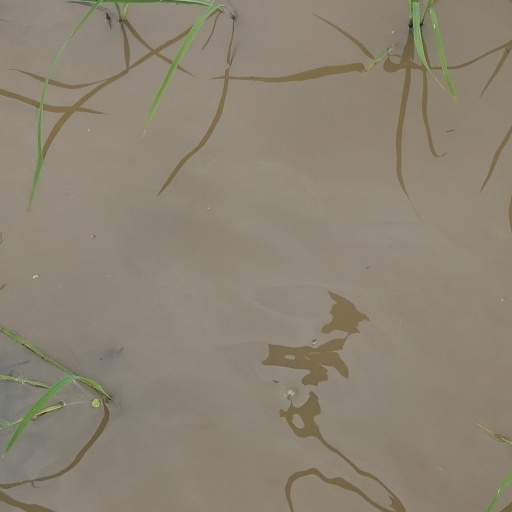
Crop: rice